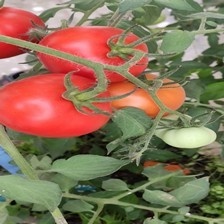
Label: tomato